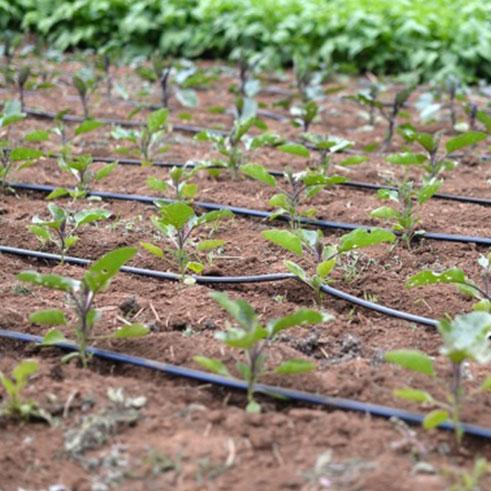
Ni moja ya shamba lililofanyiwa upandikizaji mbegu, na kuambatanishwa na mfumo bora na wa kisasa wa umwagiliaji, mfumo ambao unathibitika kutokana na uwepo wa mipira myeusi iliyopitishwa katika shamba hilo, mipira ambayo inasaidia kupitisha maji katika kila mmea.